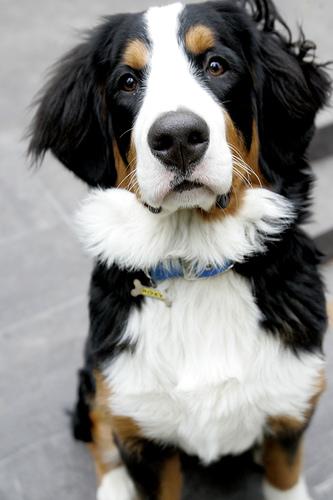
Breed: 211-n000061-Bernese_mountain_dog